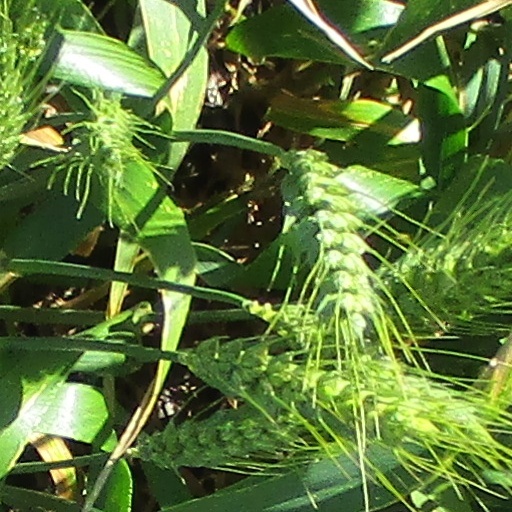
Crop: wheat